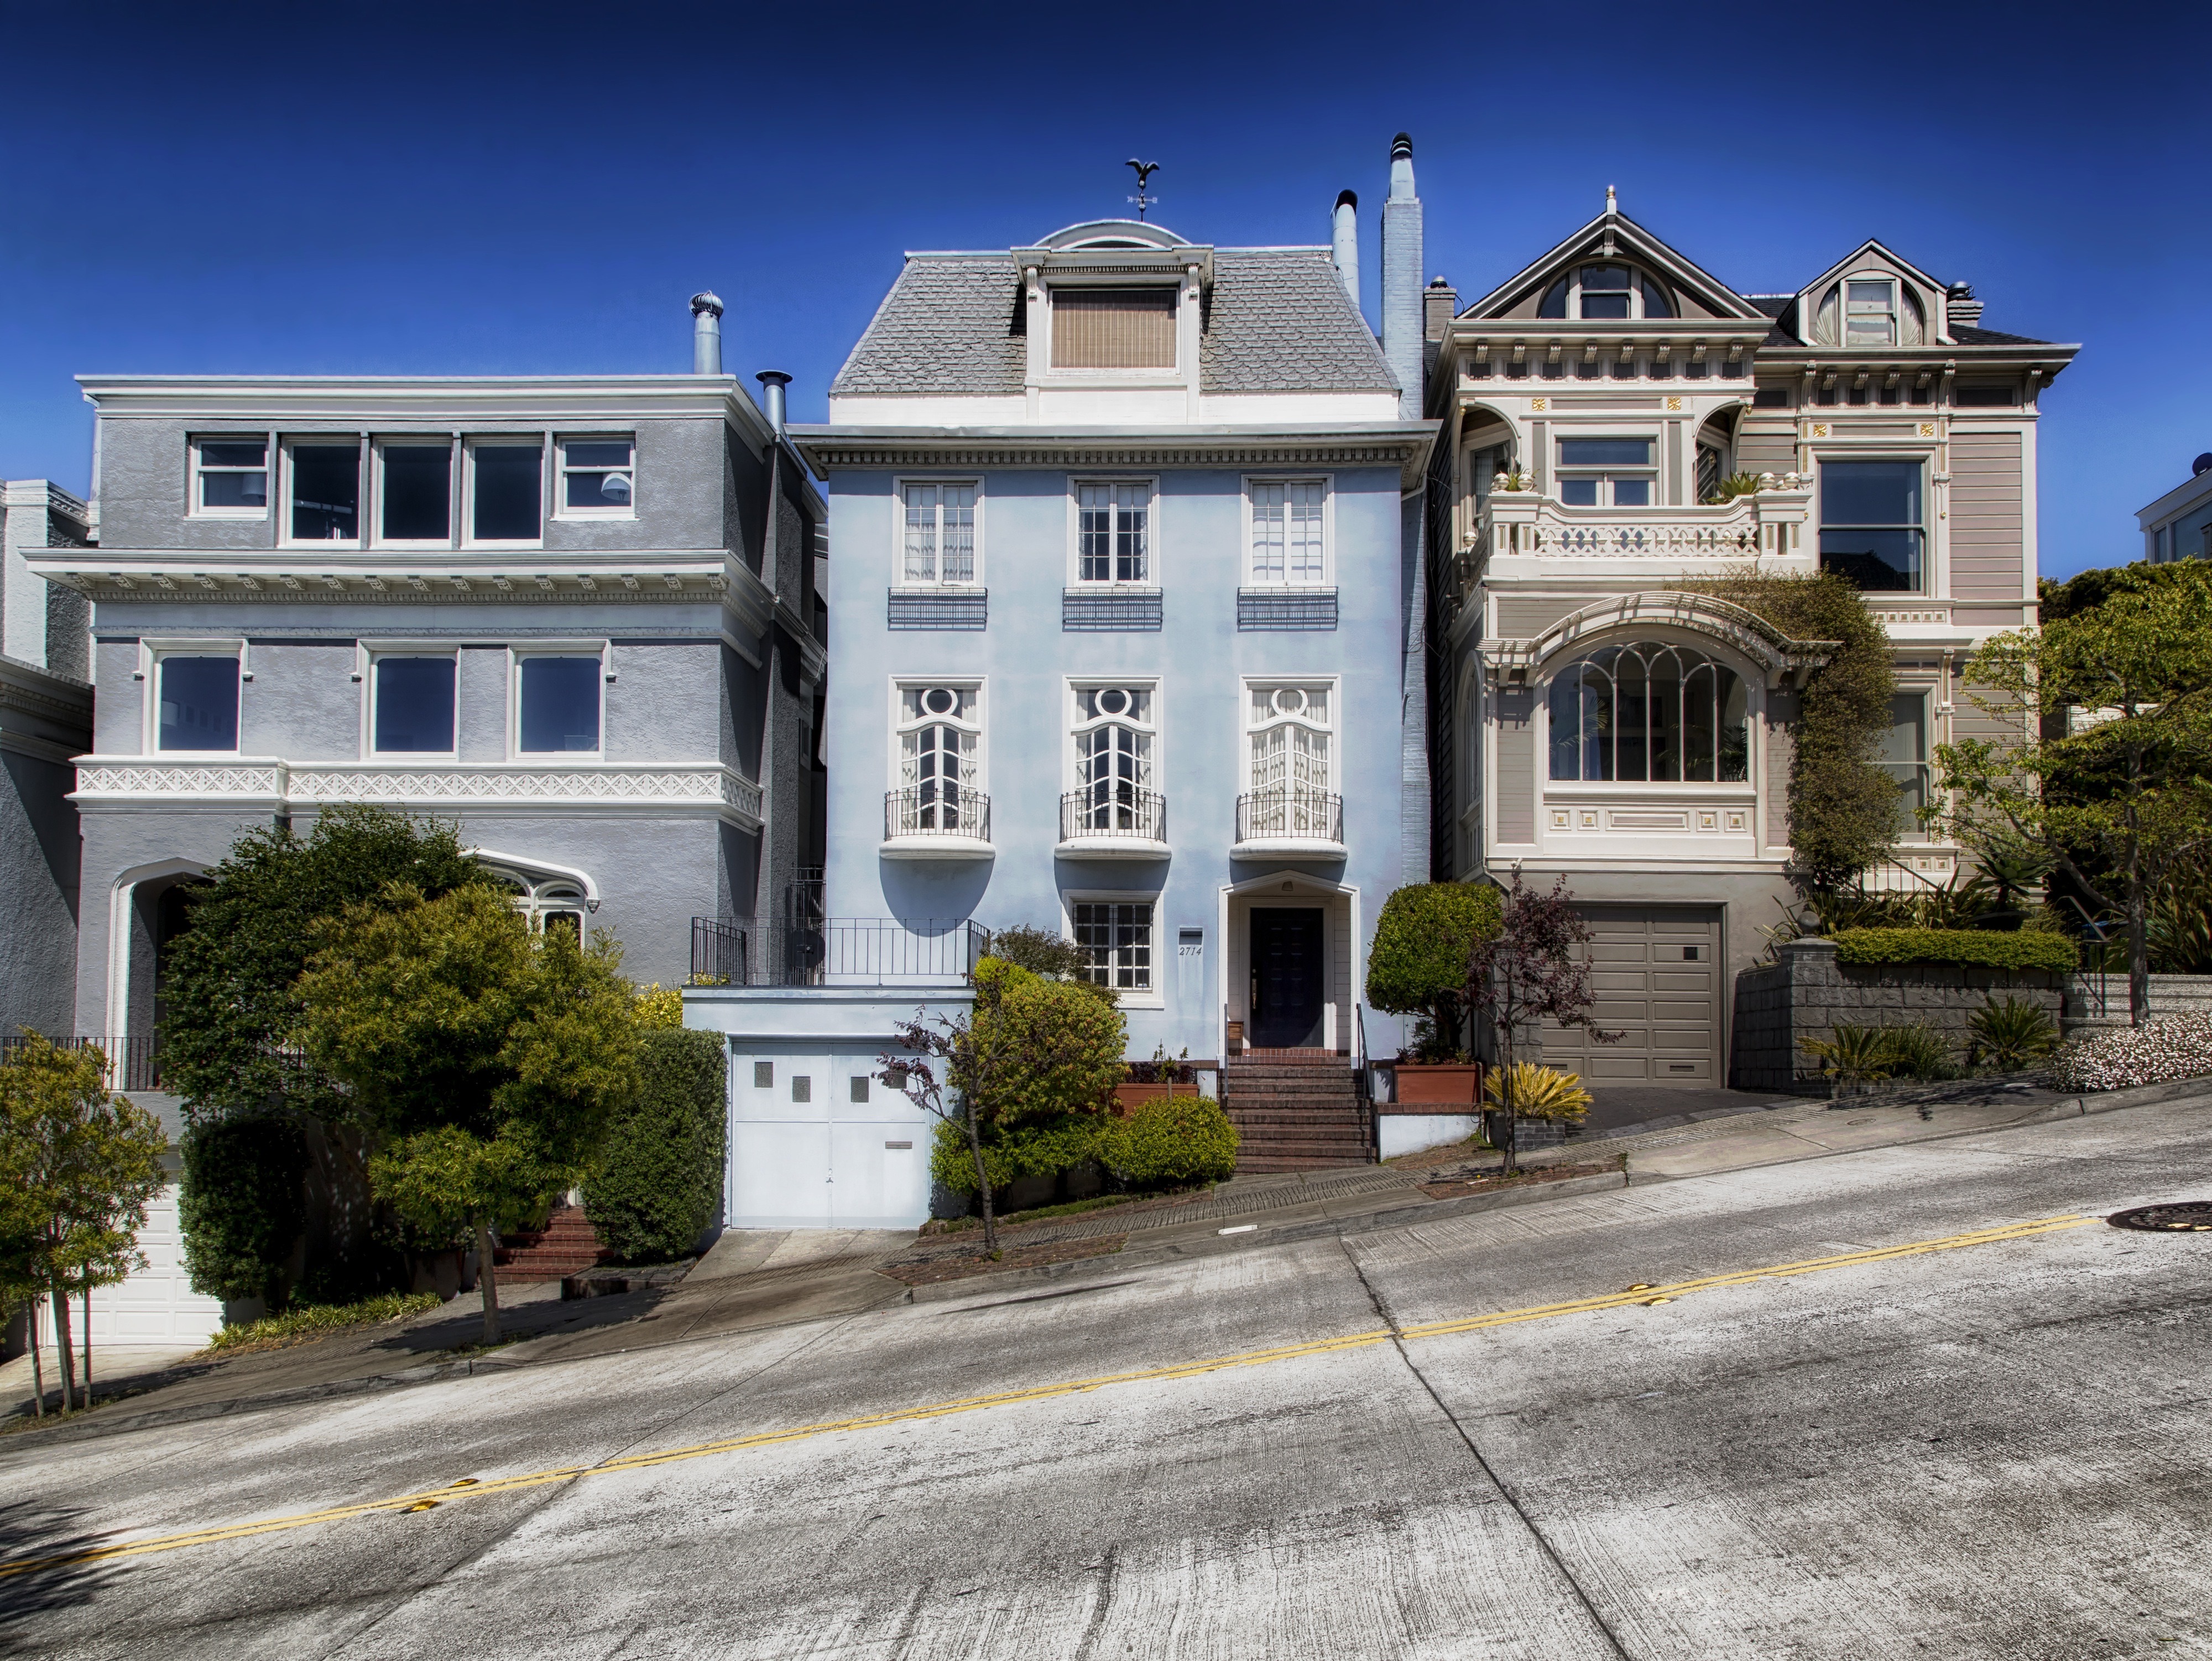
architecture, street, mansion, house, hill, town, building, chateau, palace, city, home, urban, downtown, san francisco, landmark, facade, property, california, homes, houses, estate, cities, neighbourhood, residential area